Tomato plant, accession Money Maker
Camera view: tilt-top (135 deg); turntable rotation: 0 degrees
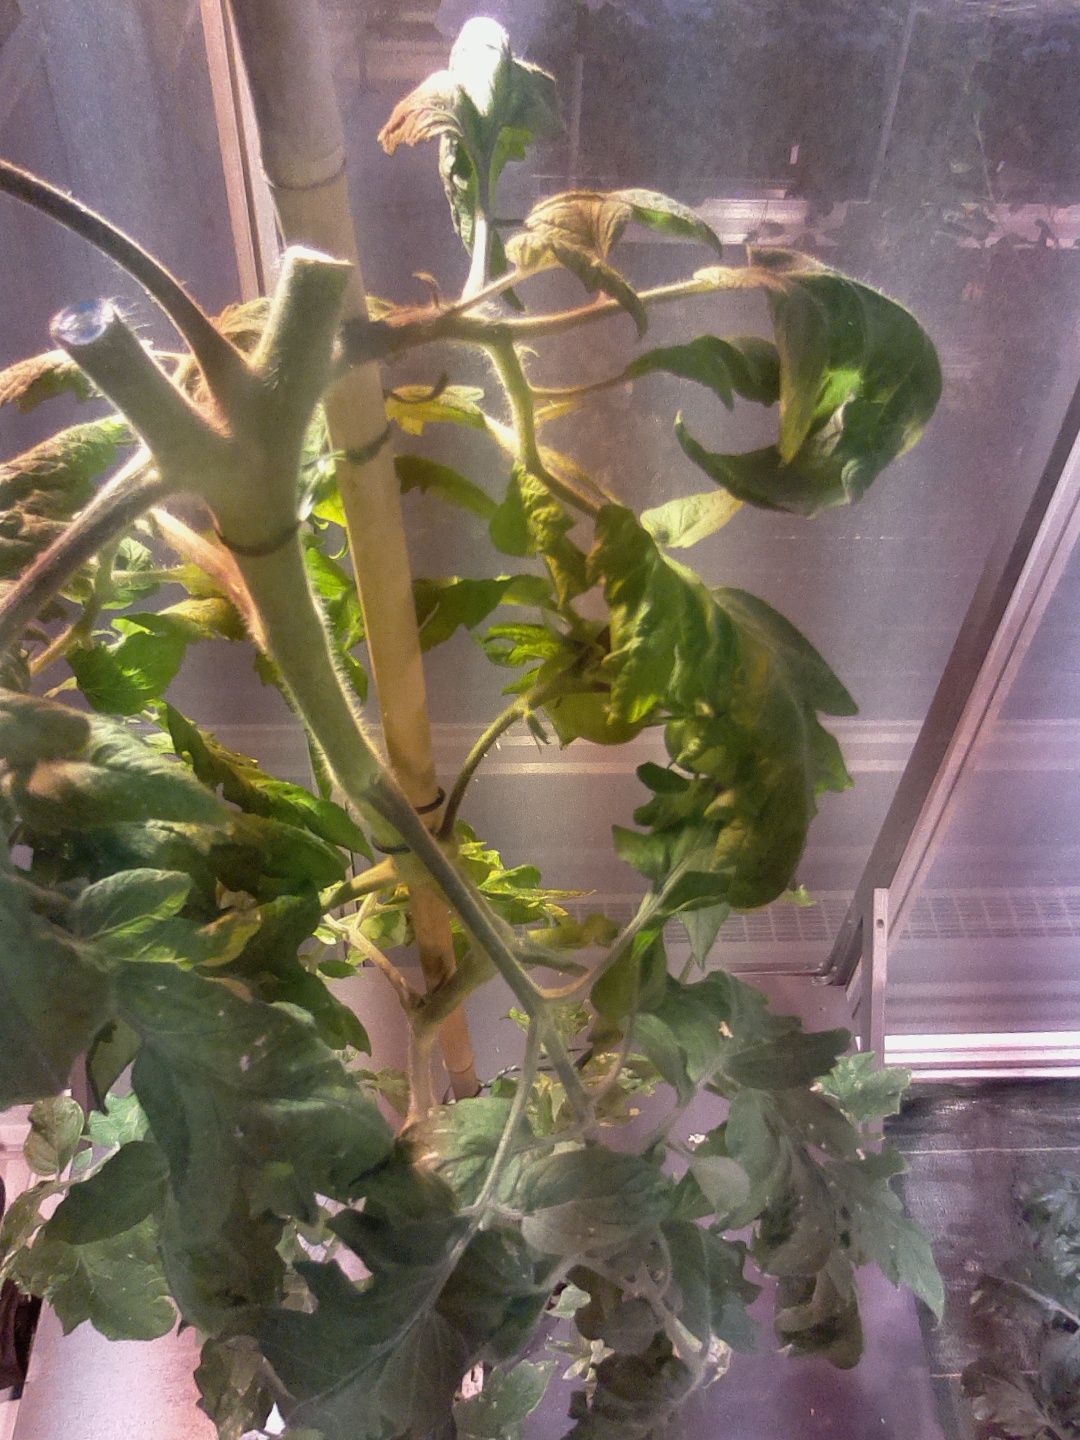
BBCH growth stage 72: 20%-30% of final fruit size